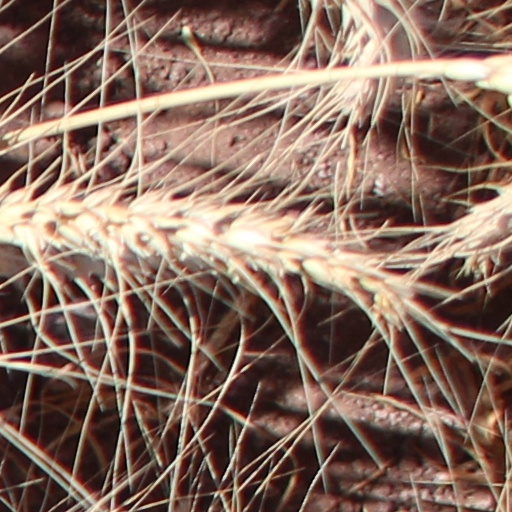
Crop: wheat